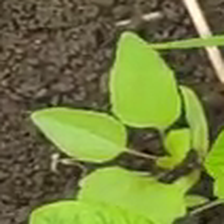
Weed species: Lamber_Quarter_plant(Chenopodium )